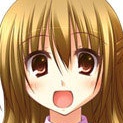
Portrait style: Anime Portrait